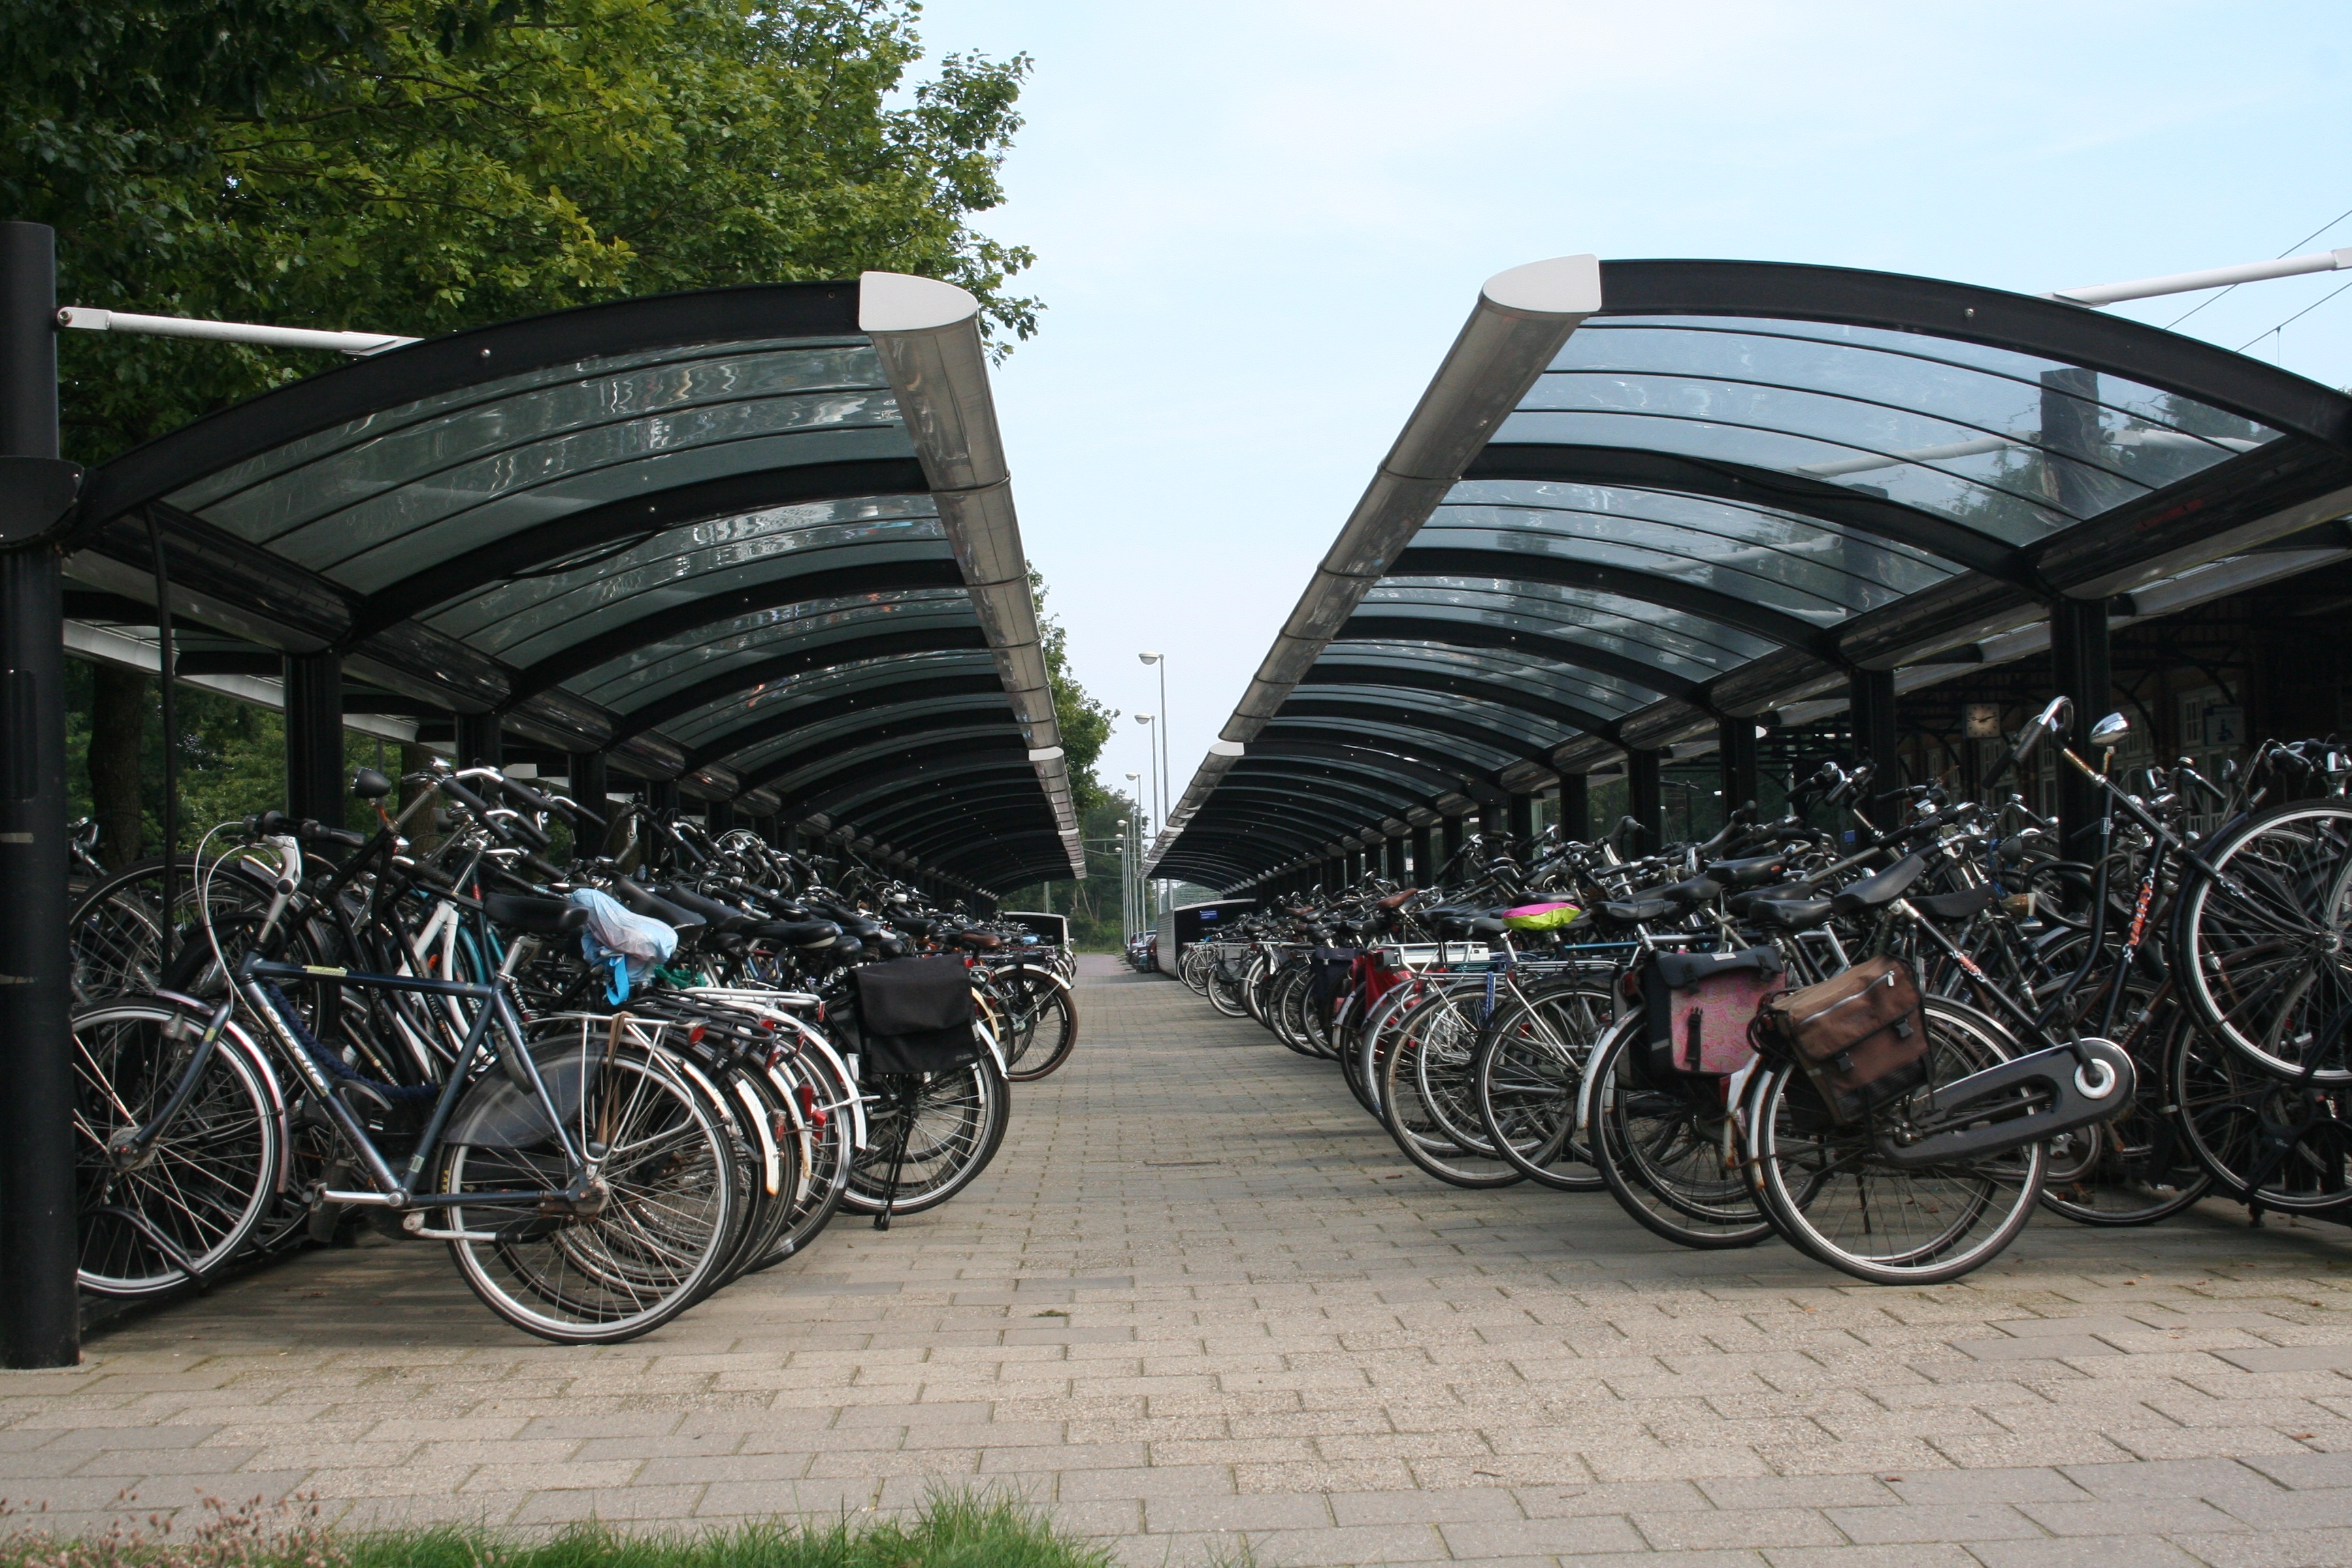
track, wheel, bicycle, vehicle, station, sports equipment, mountain bike, cycling, land vehicle, cycle sport